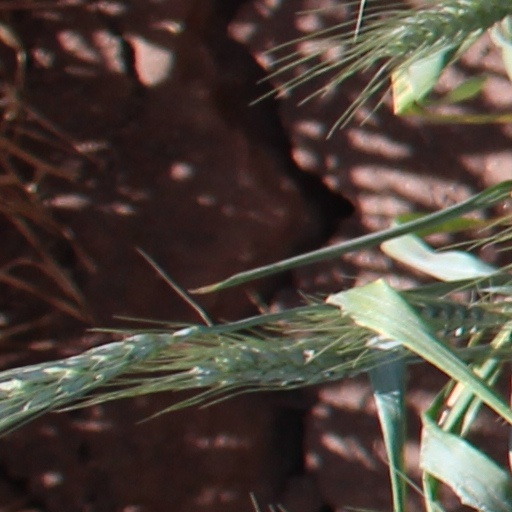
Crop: wheat